Kotor

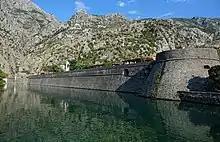
Venetian Fortifications of Kotor, UNESCO site

The city was part of the Venetian Albania province of the Venetian Republic from 1420 to 1797.